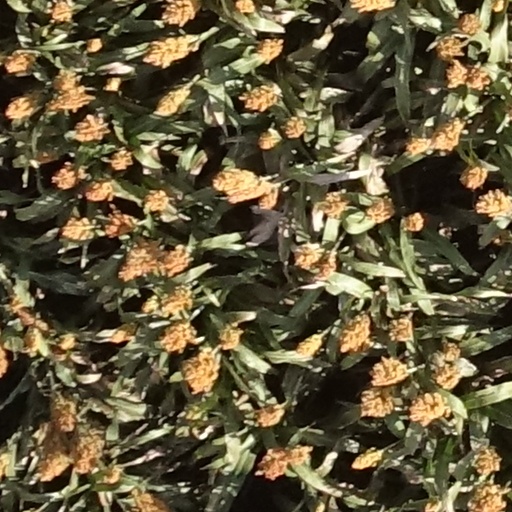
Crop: sorghum